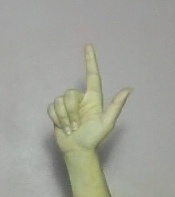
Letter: laam